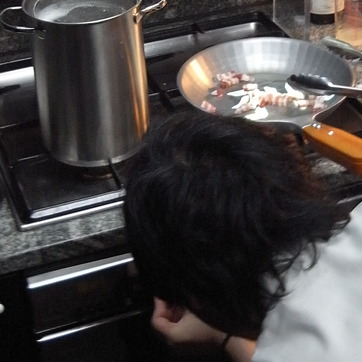
Material: hair